Duelling pistol

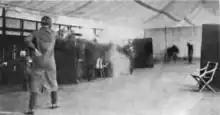
Pistol dueling as an associate event at the 1908 London Olympic Games

A duelling pistol is a type of pistol that was manufactured in matching pairs to be used in a duel, when duels were customary. Duelling pistols are often single-shot flintlock or percussion black-powder pistols which fire a lead ball. Not all fine, antique pairs of pistols are duelling pistols, though they may be called so.